Fleeton, Virginia

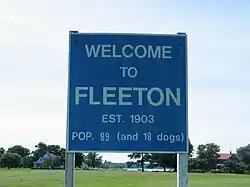
Fleeton welcome sign

Fleeton is an unincorporated community in Northumberland County, in the U.S. state of Virginia. It is located at the mouth of the Great Wicomico River.